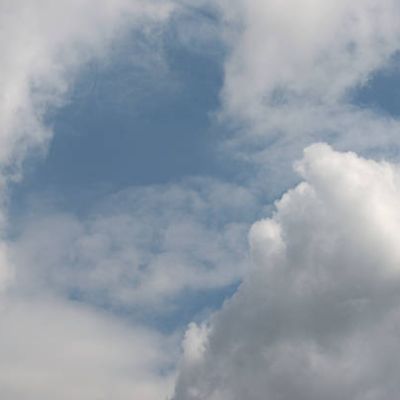
Cloud type: Altostratus (As)